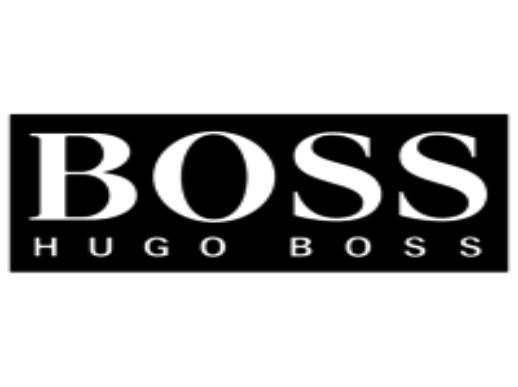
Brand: Hugo Boss
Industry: Clothes